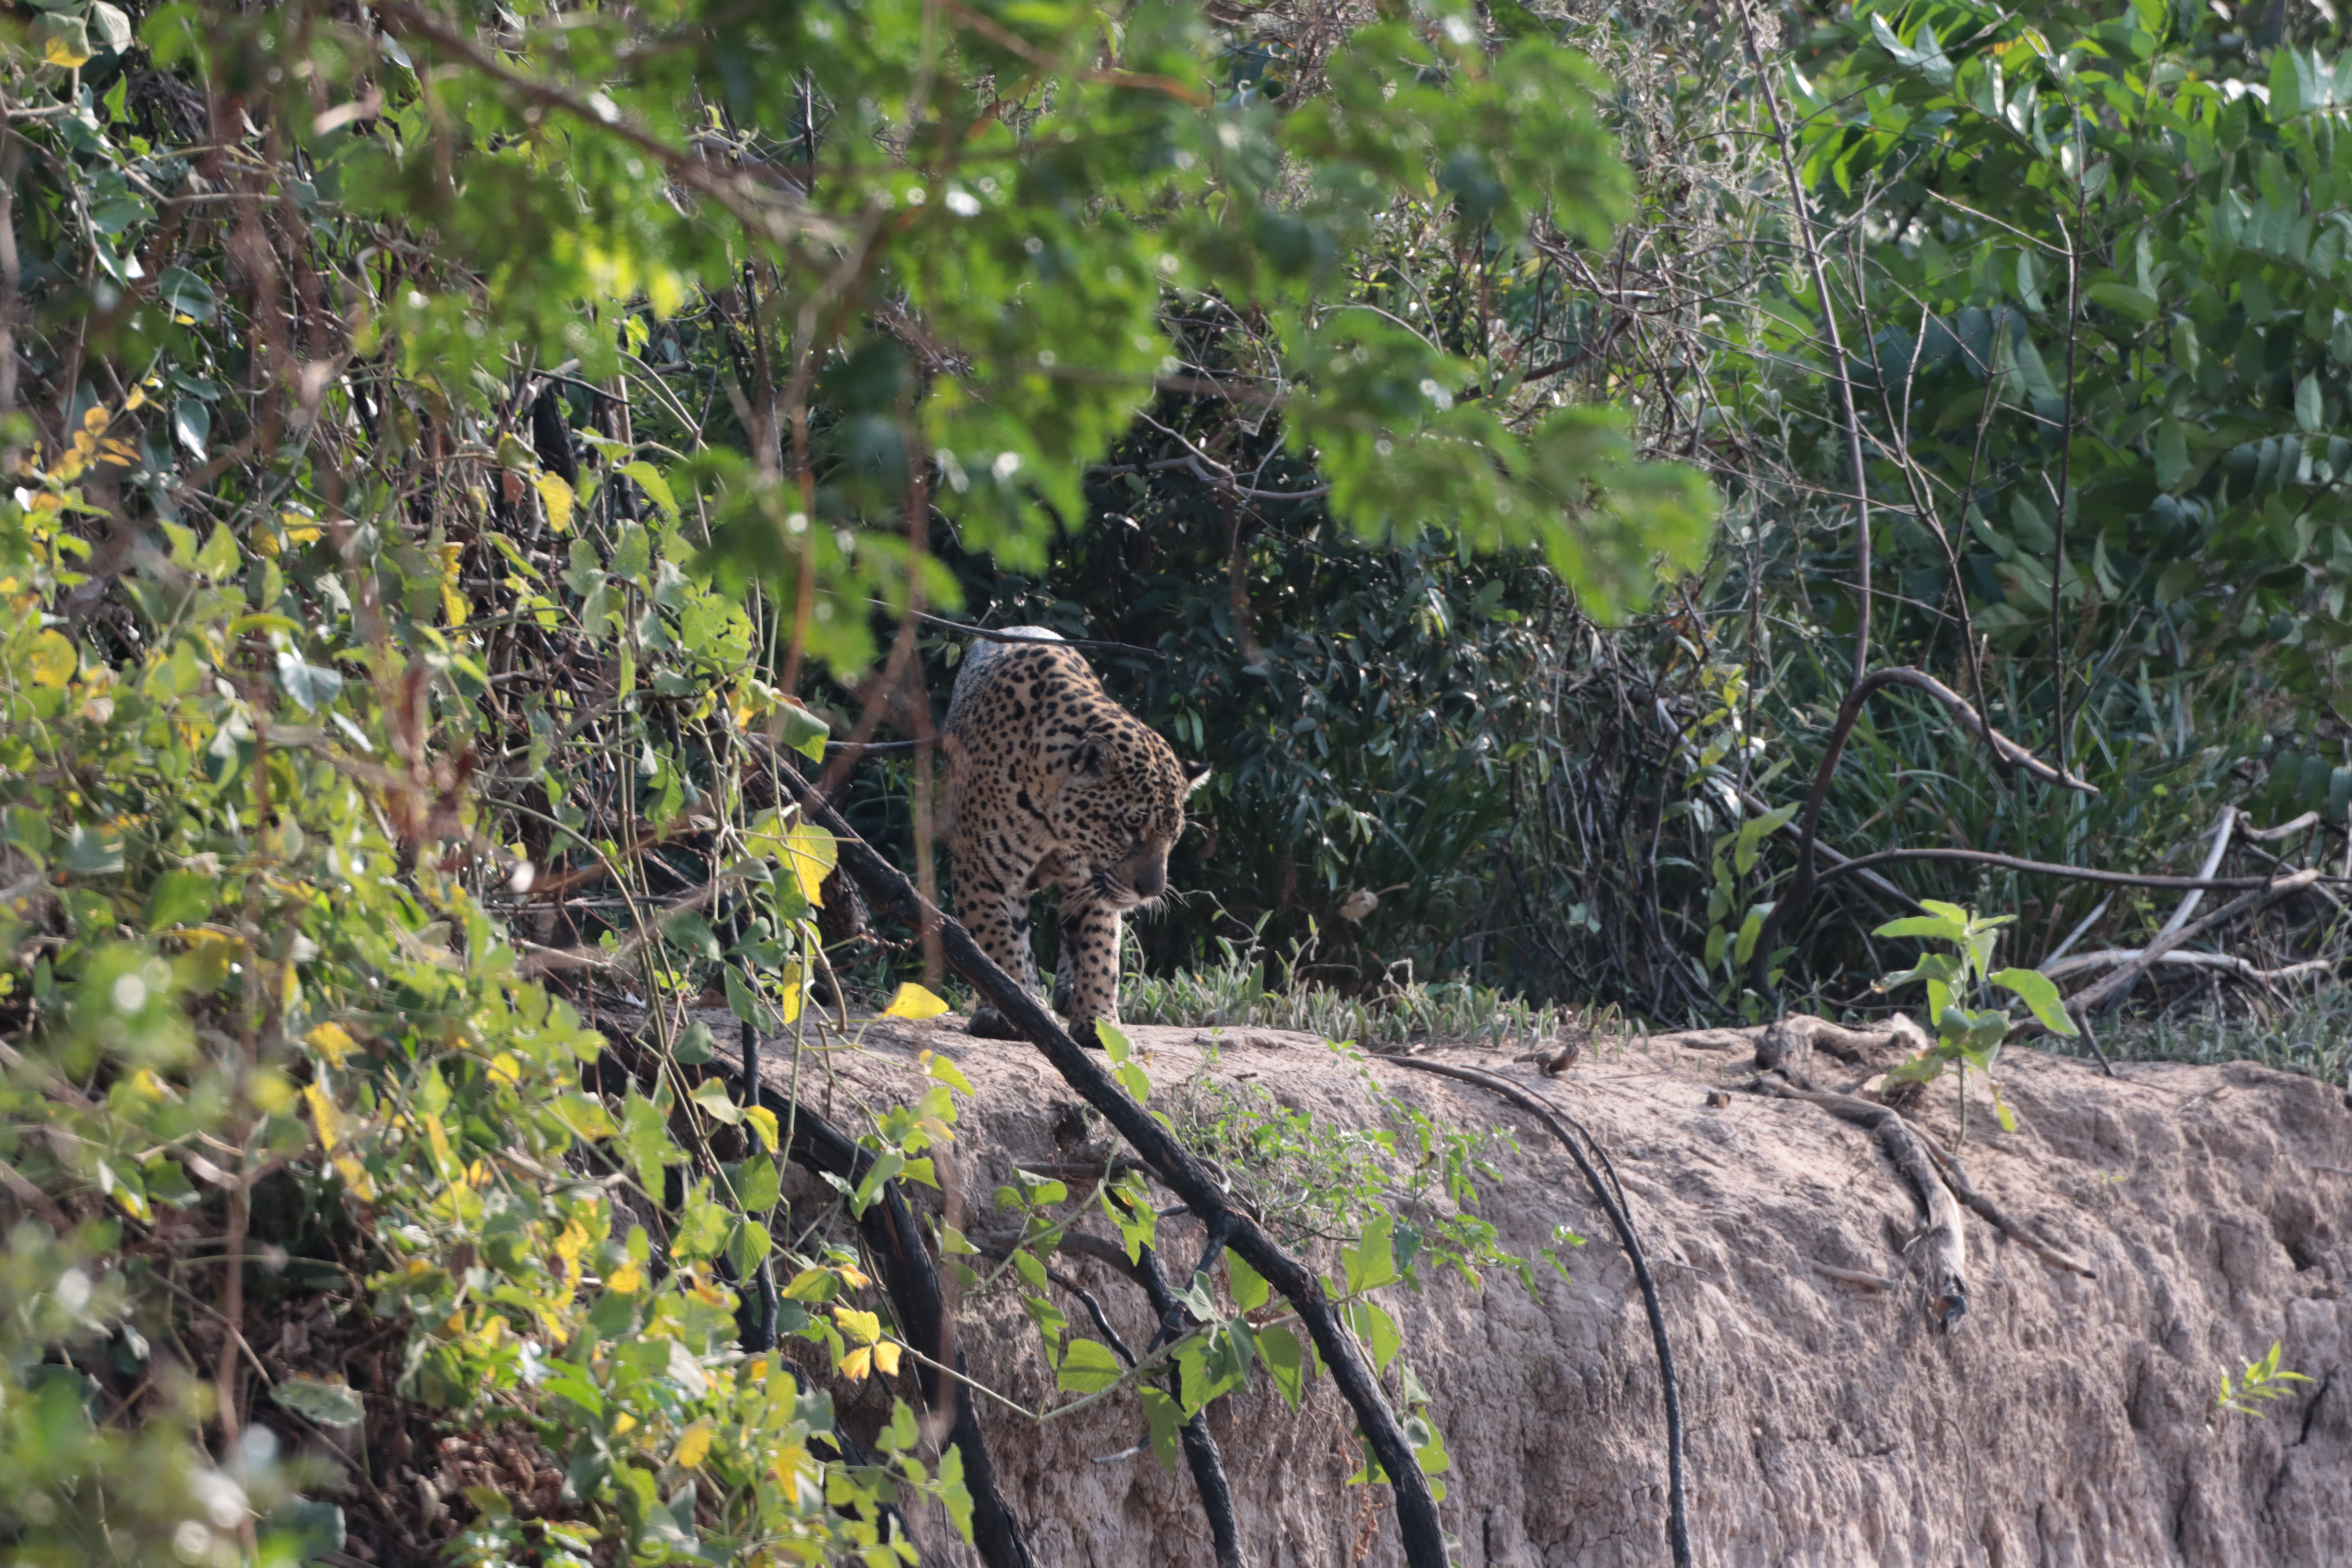
Jaguar: Jaju